Justus Juncker

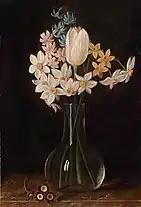

In his later years, Juncker tried to found a drawing and painting school in Frankfurt with other artists, but the project never came to fruition.